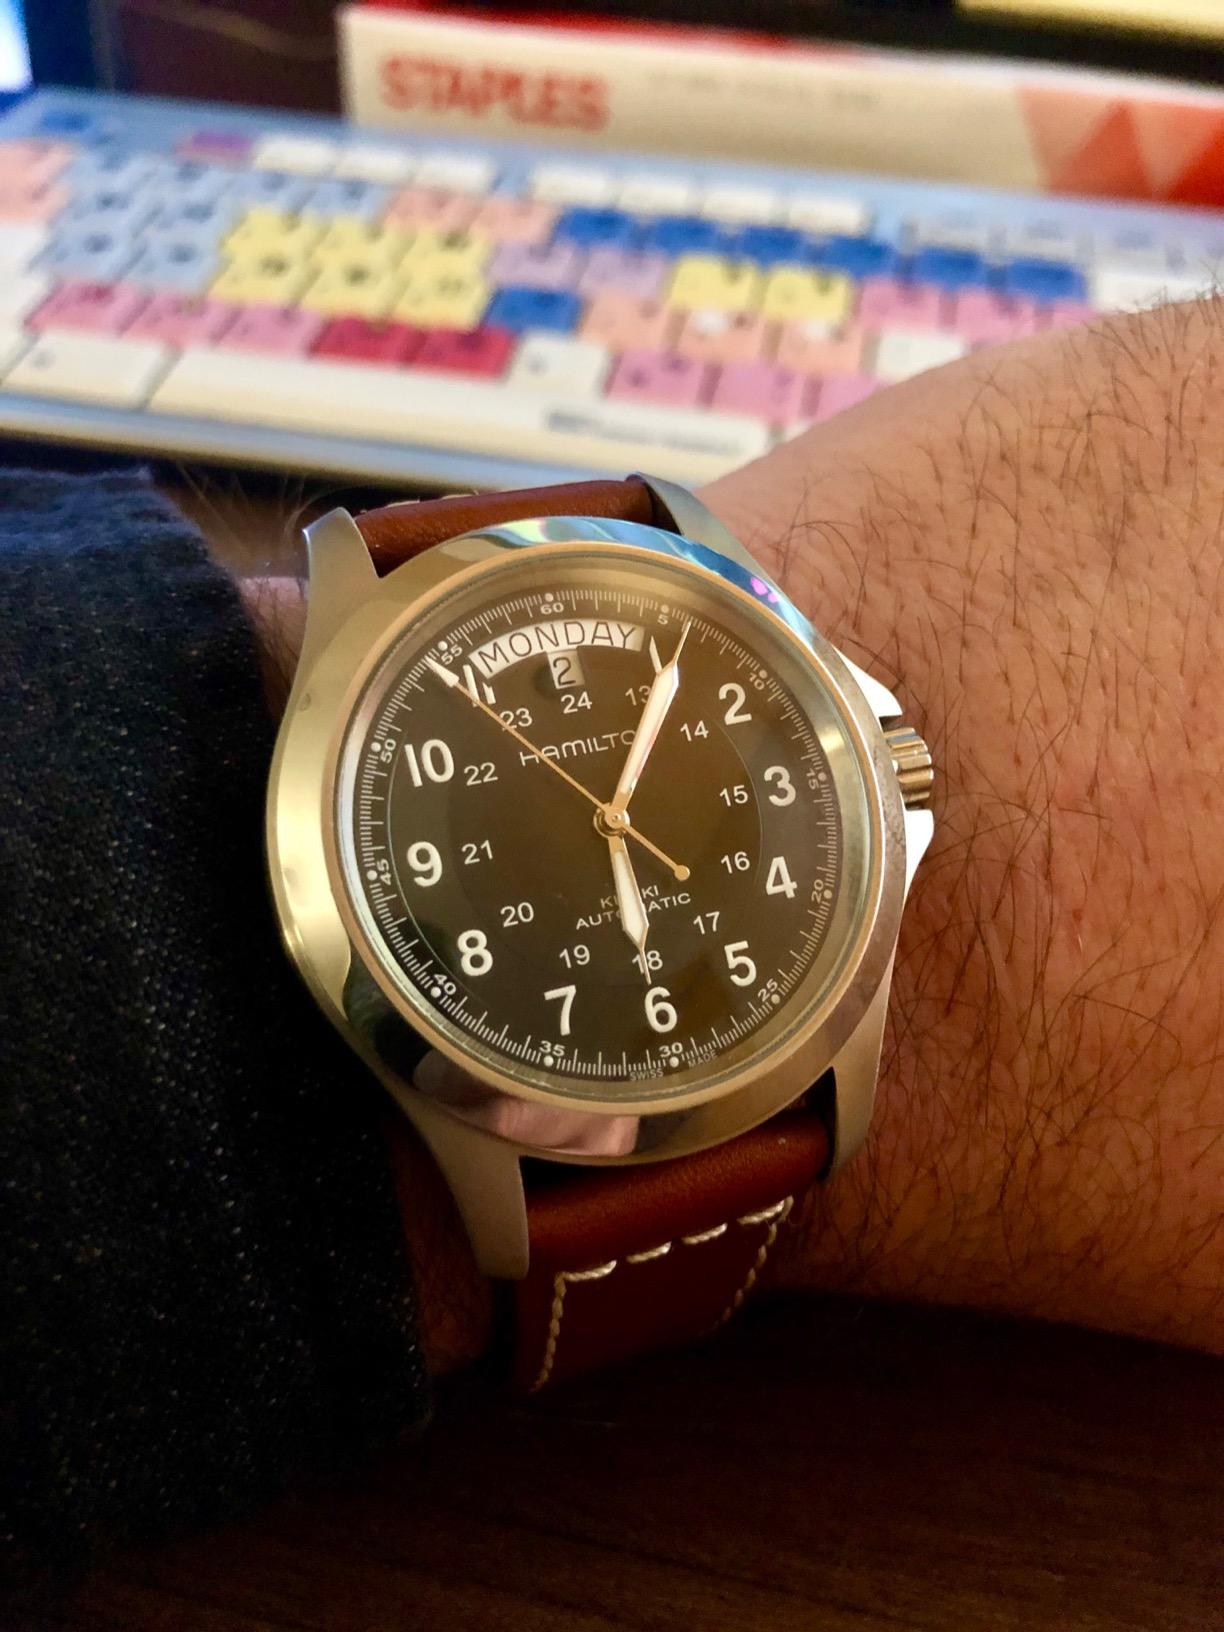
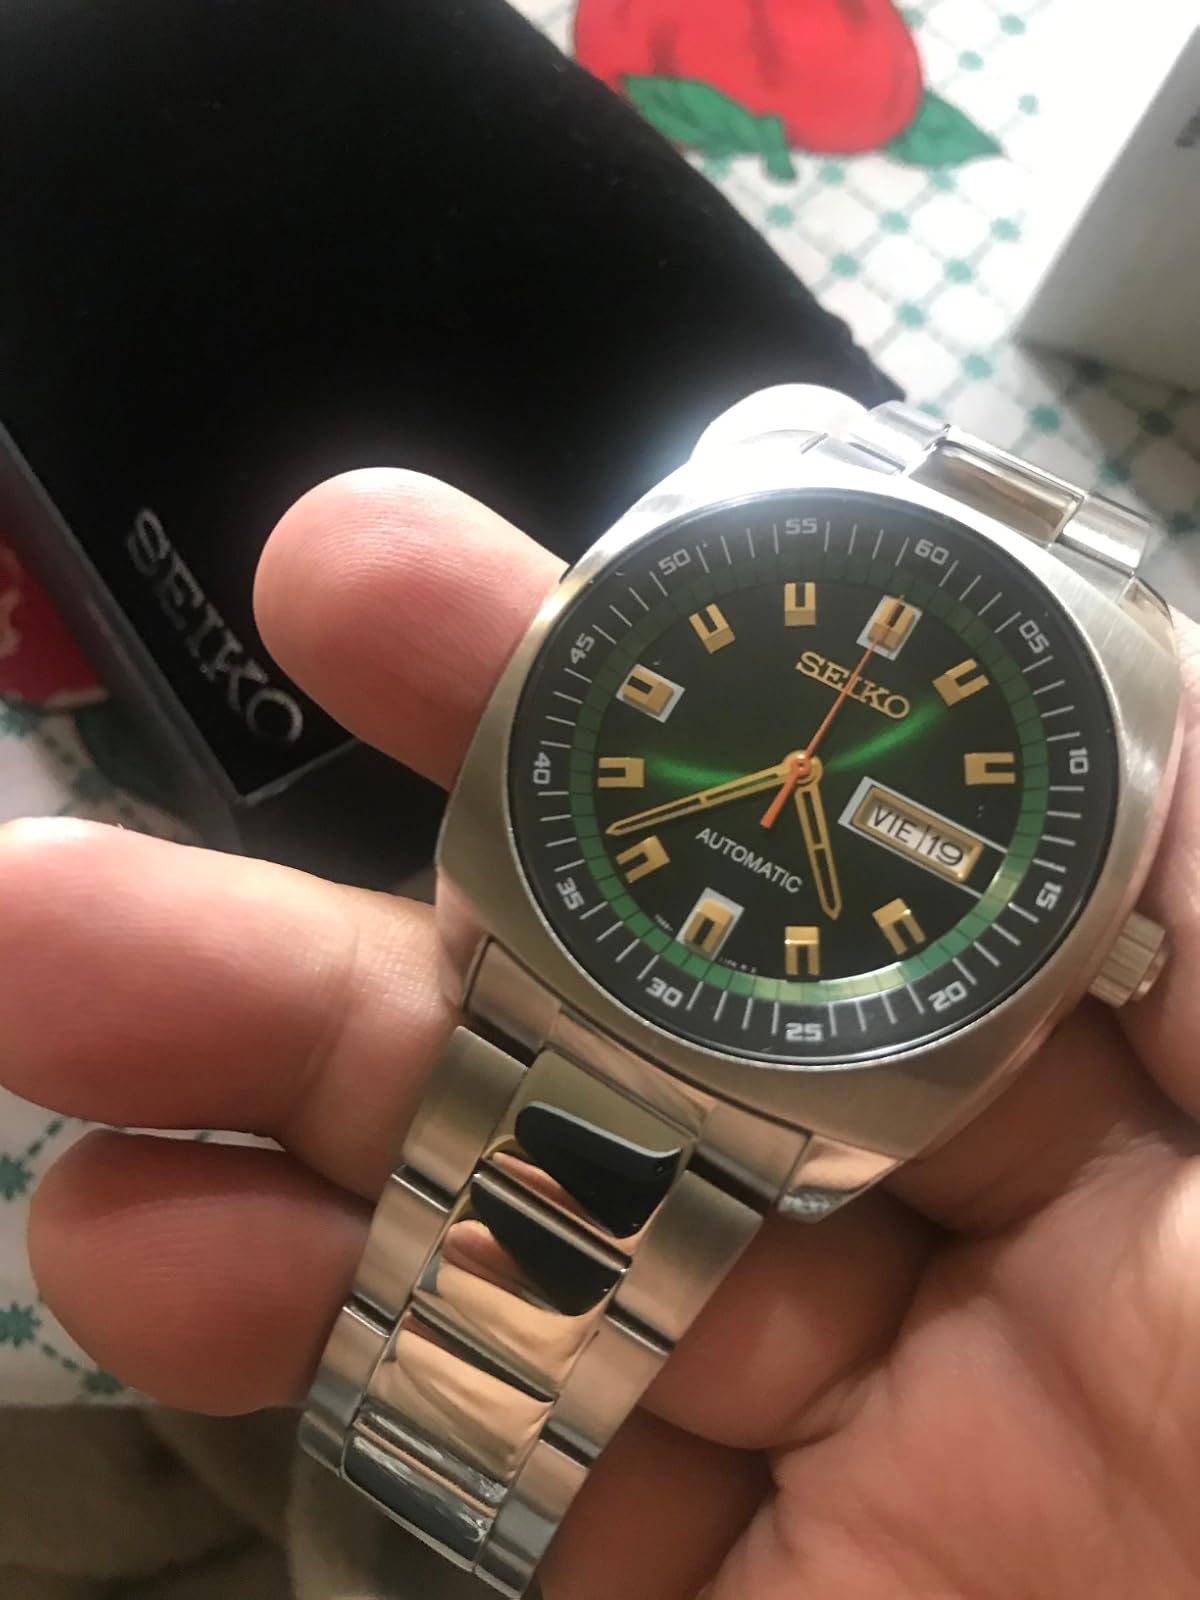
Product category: accessories_watch
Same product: no